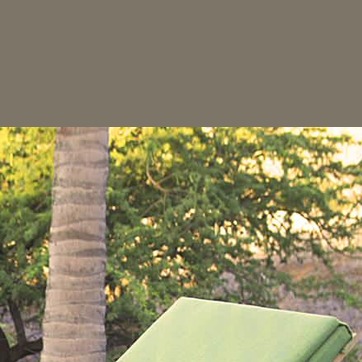
Material: foliage